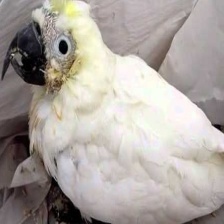
Species: COCKATOO
Scientific name: CACATUIDAE
ImageNet parent category: sulphur-crested_cockatoo